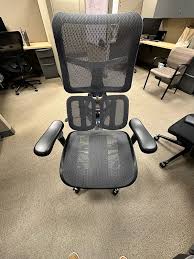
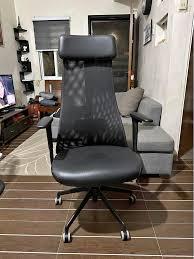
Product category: items_chair
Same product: no